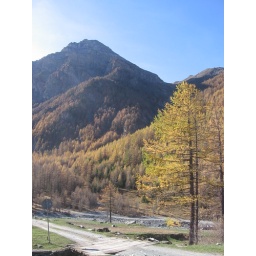
wonderful colours.. I like trees in this season.. and also the sky